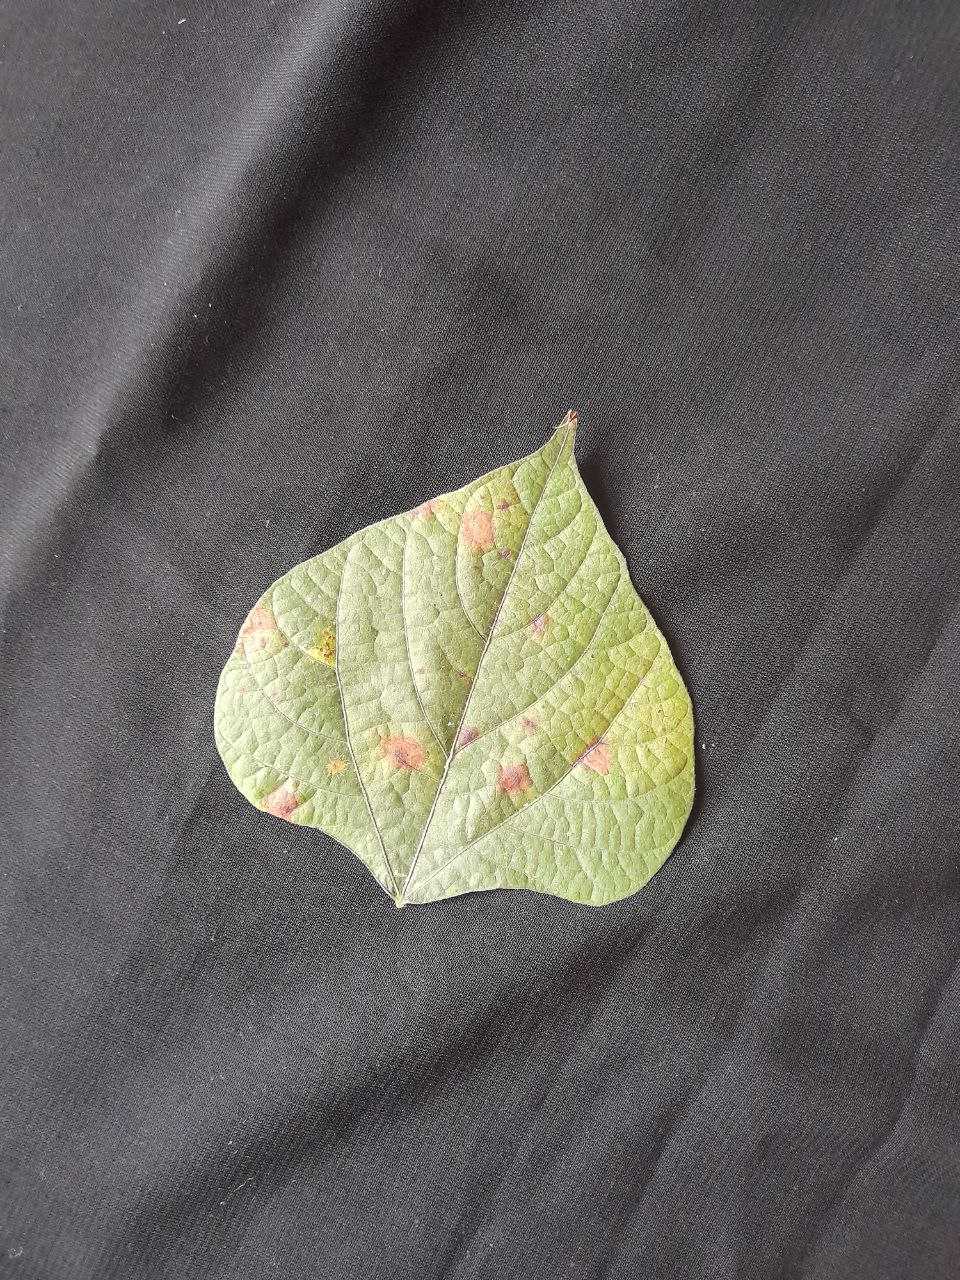
Crop: bean
Leaf condition: Rust